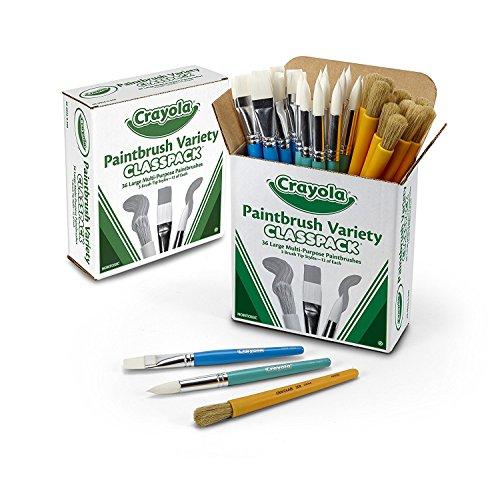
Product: Crayola Paintbrush Variety Classpack, School Supplies, 36 Large Paint Brushes For Kids
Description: School supplies: This bulk art Paint brush set is great for classrooms, art studios, and more.
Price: $33.47
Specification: ProductDimensions:7.6x8x2.7inches|ItemWeight:1.67pounds|ShippingWeight:1.67pounds(Viewshippingratesandpolicies)|DomesticShipping:ItemcanbeshippedwithinU.S.|InternationalShipping:ThisitemcanbeshippedtoselectcountriesoutsideoftheU.S.LearnMore|ASIN:B01M9EQETR|Itemmodelnumber:05-0036|Manufacturerrecommendedage:4-15years